History of netball

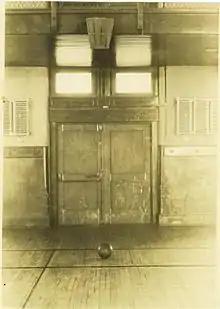
Naismith's original "basket ball" court in Springfield, Massachusetts

The history of netball can be traced to the early development of basketball. A year after basketball was invented in 1891, the sport was modified for women to accommodate social conventions regarding their participation in sport, giving rise to women's basketball. Variations of women's basketball arose across the United States and in England. At the Madame Österberg Physical Training College Dartford, England, the rules of women's basketball were modified over several years to form an entirely new sport: "net ball". The sport was invented to encourage young females to be physically active and energetic. The first codified rules of netball were published at the start of the twentieth century, and from there the new sport spread throughout the British Empire.